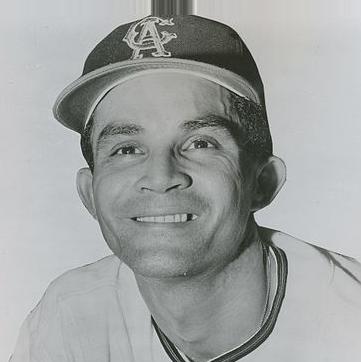
Age: 31